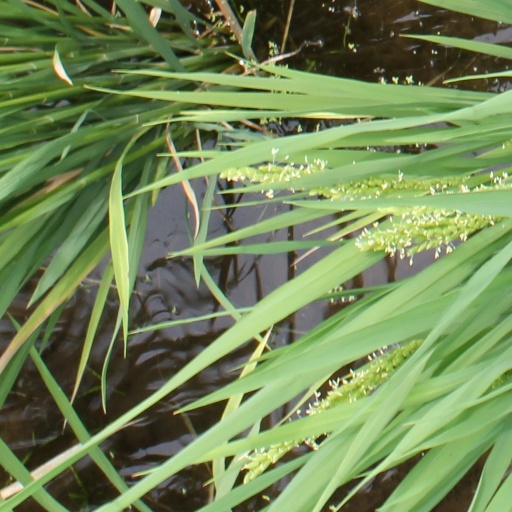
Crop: rice